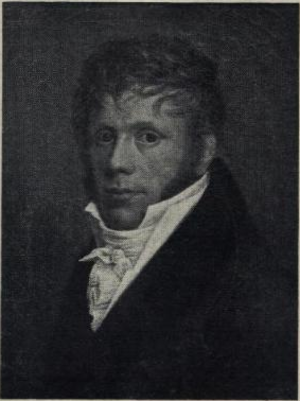
Jacob Munch
Jacob Munch, selvportræt.
Jacob Munch' var en norsk maler. Han var fætter til Johan Storm Munch.